CASP

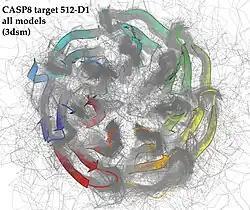
A target structure (ribbons) and 354 template-based predictions superimposed (gray Calpha backbones); from CASP8

Critical Assessment of Structure Prediction (CASP), sometimes called Critical Assessment of Protein Structure Prediction, is a community-wide, worldwide experiment for protein structure prediction taking place every two years since 1994. CASP provides research groups with an opportunity to objectively test their structure prediction methods and delivers an independent assessment of the state of the art in protein structure modeling to the research community and software users. Even though the primary goal of CASP is to help advance the methods of identifying protein three-dimensional structure from its amino acid sequence many view the experiment more as a "world championship" in this field of science. More than 100 research groups from all over the world participate in CASP on a regular basis and it is not uncommon for entire groups to suspend their other research for months while they focus on getting their servers ready for the experiment and on performing the detailed predictions.